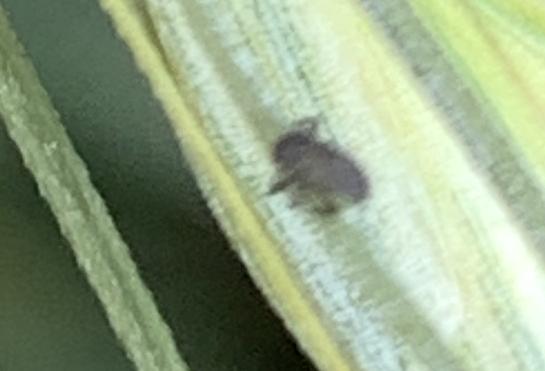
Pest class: bird_cherry_oat_aphid